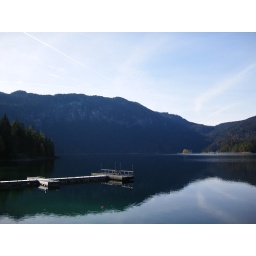
The Eibsee at the base of the Zugspitze mountain in Germany / Austria